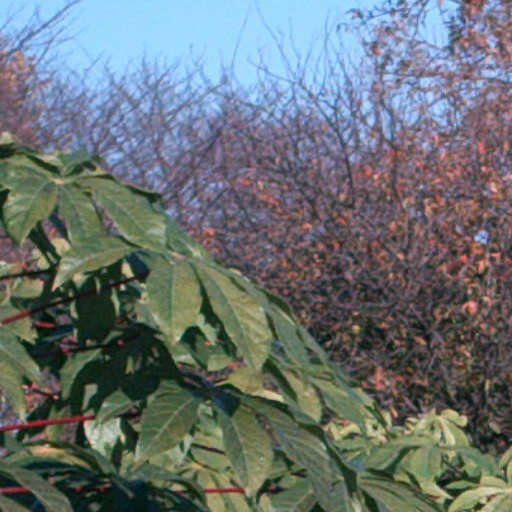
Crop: cassava